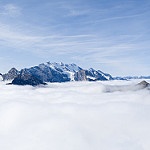
Label: mountain